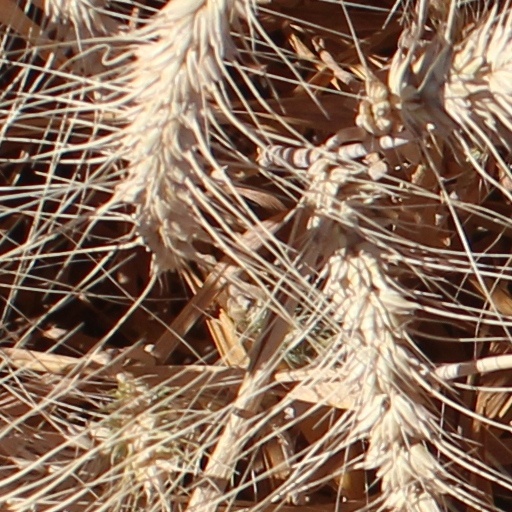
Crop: wheat